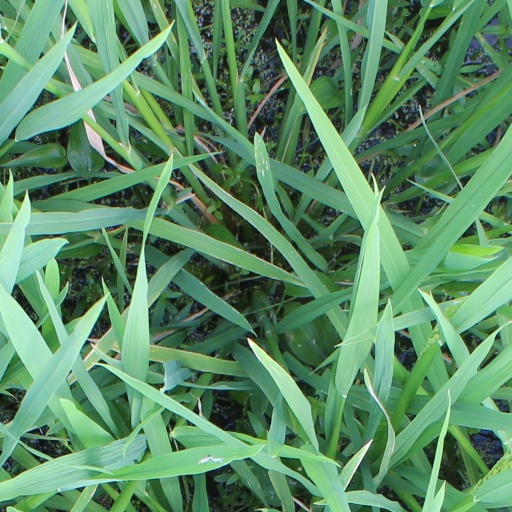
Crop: rice